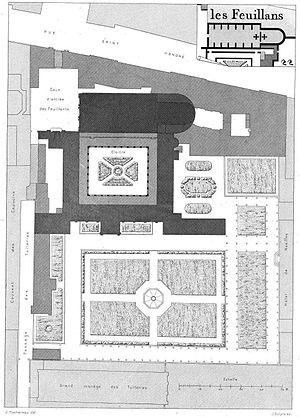
Le monastère royal de Saint-Bernard, plus connu sous le nom de couvent des Feuillants, était un monastère parisien fondé en 1587 par Henri III pour les religieux de l'ordre cistercien réformé des Feuillants. Situés rue Saint-Honoré, derrière les actuels nᵒˢ 229-235 de cette rue, près de l'angle de l’actuelle rue de Castiglione, ses bâtiments ont été rasés au début du XIXᵉ siècle.